Tejikarao Shrine

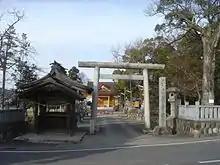
Tejikarao Shrine entrance

is a Shinto shrine located in the city of Gifu, Gifu Prefecture, Japan.